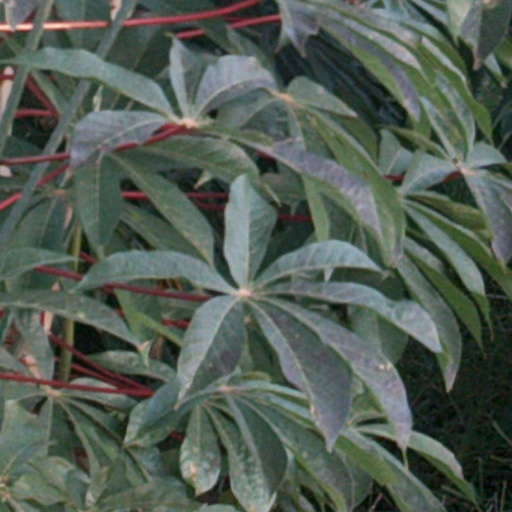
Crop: cassava